Sharmila Tagore

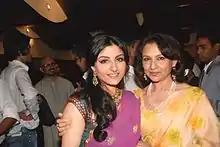
Tagore with her daughter Soha at the premiere of "Khoya Khoya Chand"

Tagore began her career as an actress in Satyajit Ray's Bengali epic drama "Apur Sansar" (1959), as an ill-fated bride. In 1960, Ray cast her again in "Devi", a film set in 1860 on Hindu orthodoxy and rational reforms, which she considers her favourite film and performance. She went onto appear in Bengali films "Shes Anko" and "Nirjan Saikate", winning the IFFI Best Actor Award (Female) for the latter, alongside Chhaya Devi, Ruma Guha Thakurta, Renuka Devi and Bharati Devi.